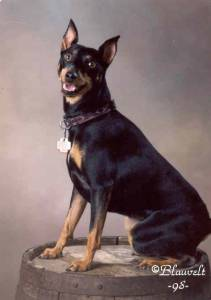
Breed: miniature_pinscher